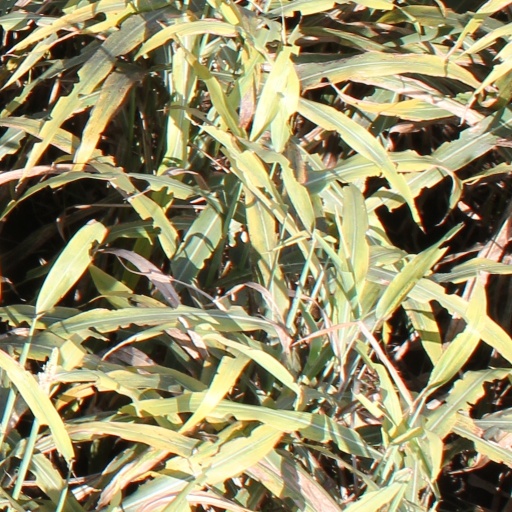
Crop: sorghum